Imperial Canal of Aragon

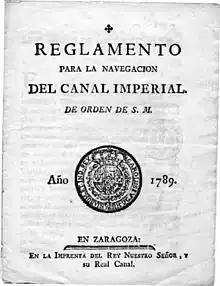
Regulations for the navigation of the Imperial Canal by order of S.M. (1789) - Spain. King (1788-1808: Charles IV).<a href="https%3A//bibliotecavirtual.defensa.gob.es/BVMDefensa/es/consulta/registro.do%3Fid%3D4591">

The Imperial Canal of Aragon was a hydraulic work of the first order in its time. Emperor Charles I promoted its creation and Juan Cabrero, Archdeacon of Zaragoza, had given 2000 ducats to begin its construction, from Gallur, in May 1528. In 1771 the Council of Castile, presided over by the Count of Aranda, created the position of "protector" with powers to make all kinds of reforms necessary for the achievement of the enterprise, appointing his brother-in-law Ramón Pignatelli to occupy it. In 1776 the works were resumed with a new rhythm and a new construction plan was approved. It had three objectives: irrigation supply, source of energy and means of communication.